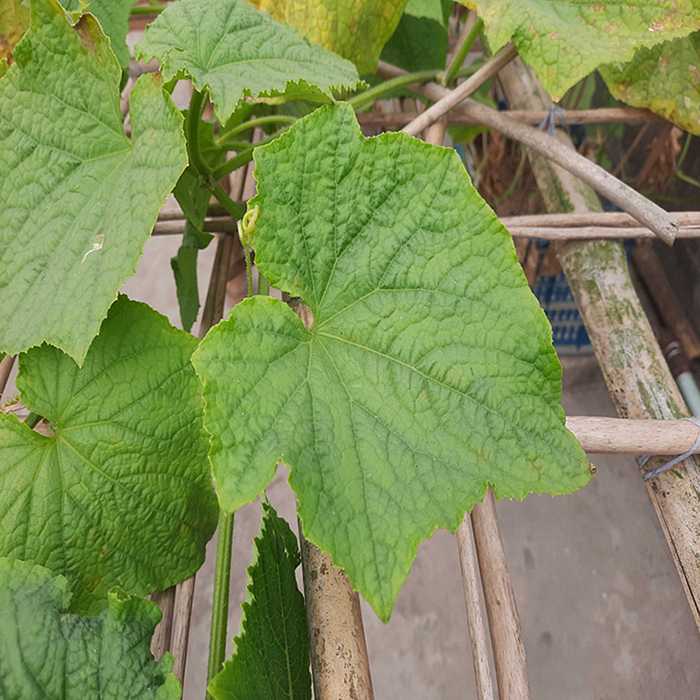
Plant: Cucumber
Label: Fresh leaf